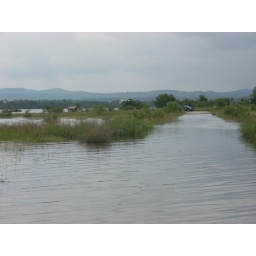
Here's a view of the Narrows boat ramp, at Lake Travis ...when the lake level rose above normal